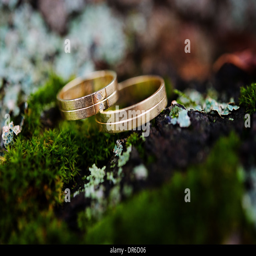
wedding rings on a green moss